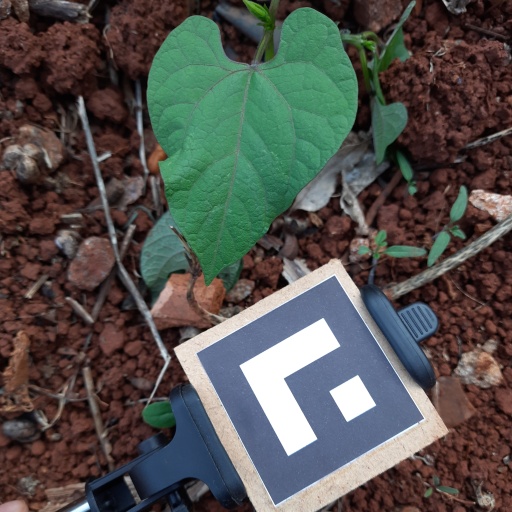
Observations: wavy surface, no eating holes, under shade